Charles Carroll of Carrollton

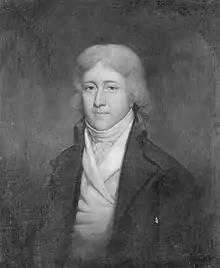
Charles Carroll of Homewood

Carroll was elected as a Maryland representative the Continental Congress on July 4, 1776, and remained a delegate until 1778. He arrived at the 2nd Continental Congress too late to vote in favor of the Declaration of Independence but was present to sign the official document that survives today. He signed the document in Philadelphia on August 2, 1776. After both Thomas Jefferson and John Adams died on July 4, 1826, Carroll became the last living signatory of the Declaration of Independence. His signature reads "Charles Carroll of Carrollton" to distinguish him from his father, "Charles Carroll of Annapolis," who was still living at that time, and several other Charles Carrolls in Maryland, such as Charles Carroll, Barrister, and his son Charles Carroll Jr., also known as "Charles Carroll of Homewood." He is usually referred to this way by historians. At the time, he was the richest man in America and had much to lose by identifying himself on the document. Throughout his term in the Second Continental Congress, he served on the board of war. Carroll also gave considerable financial support to the American Revolutionary War.